Tao River

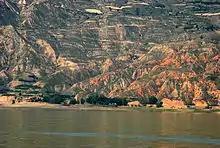
View of the Tao River

Tao River, Taohe River or Lu Chu is a right tributary of China's Yellow River. It starts in Xiqing Mountains near the Gansu–Qinghai border, flows eastward across Gannan Tibetan Autonomous Prefecture, and then northward more or less along the border between Dingxi Prefecture-level City in the east and Gannan and Linxia Prefectures in the west. It flows into the Yellow River (actually, the Liujiaxia Reservoir) near Liujiaxia Town (the county seat of Yongjing County), just upstream of Liujiaxia Dam.